St Cyres School

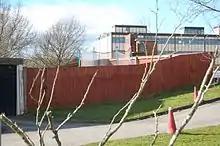
St Cyres New Block.

The Penarth Site was divided into five parts, each built at different times: the Old Block, the Annexe, the New Block, the Terrapins, and the Science Block. The Penarth Site's 'New Block' (which housed the sciences, mathematics, geography, and the Sixth Form) was considered to be the highest vantage point in Penarth.